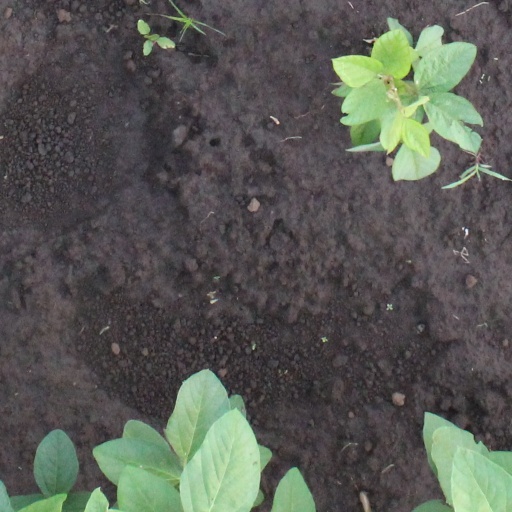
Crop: soybean